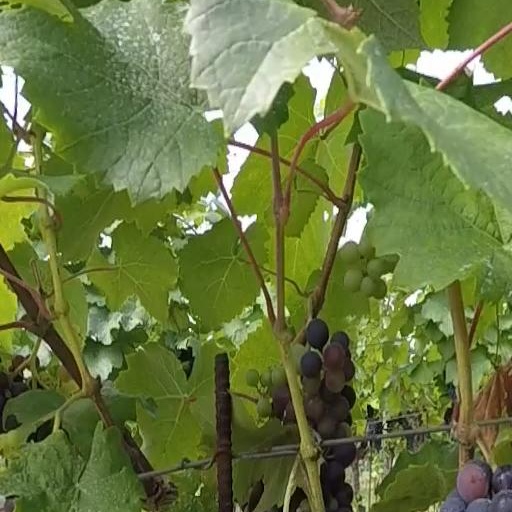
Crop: grape